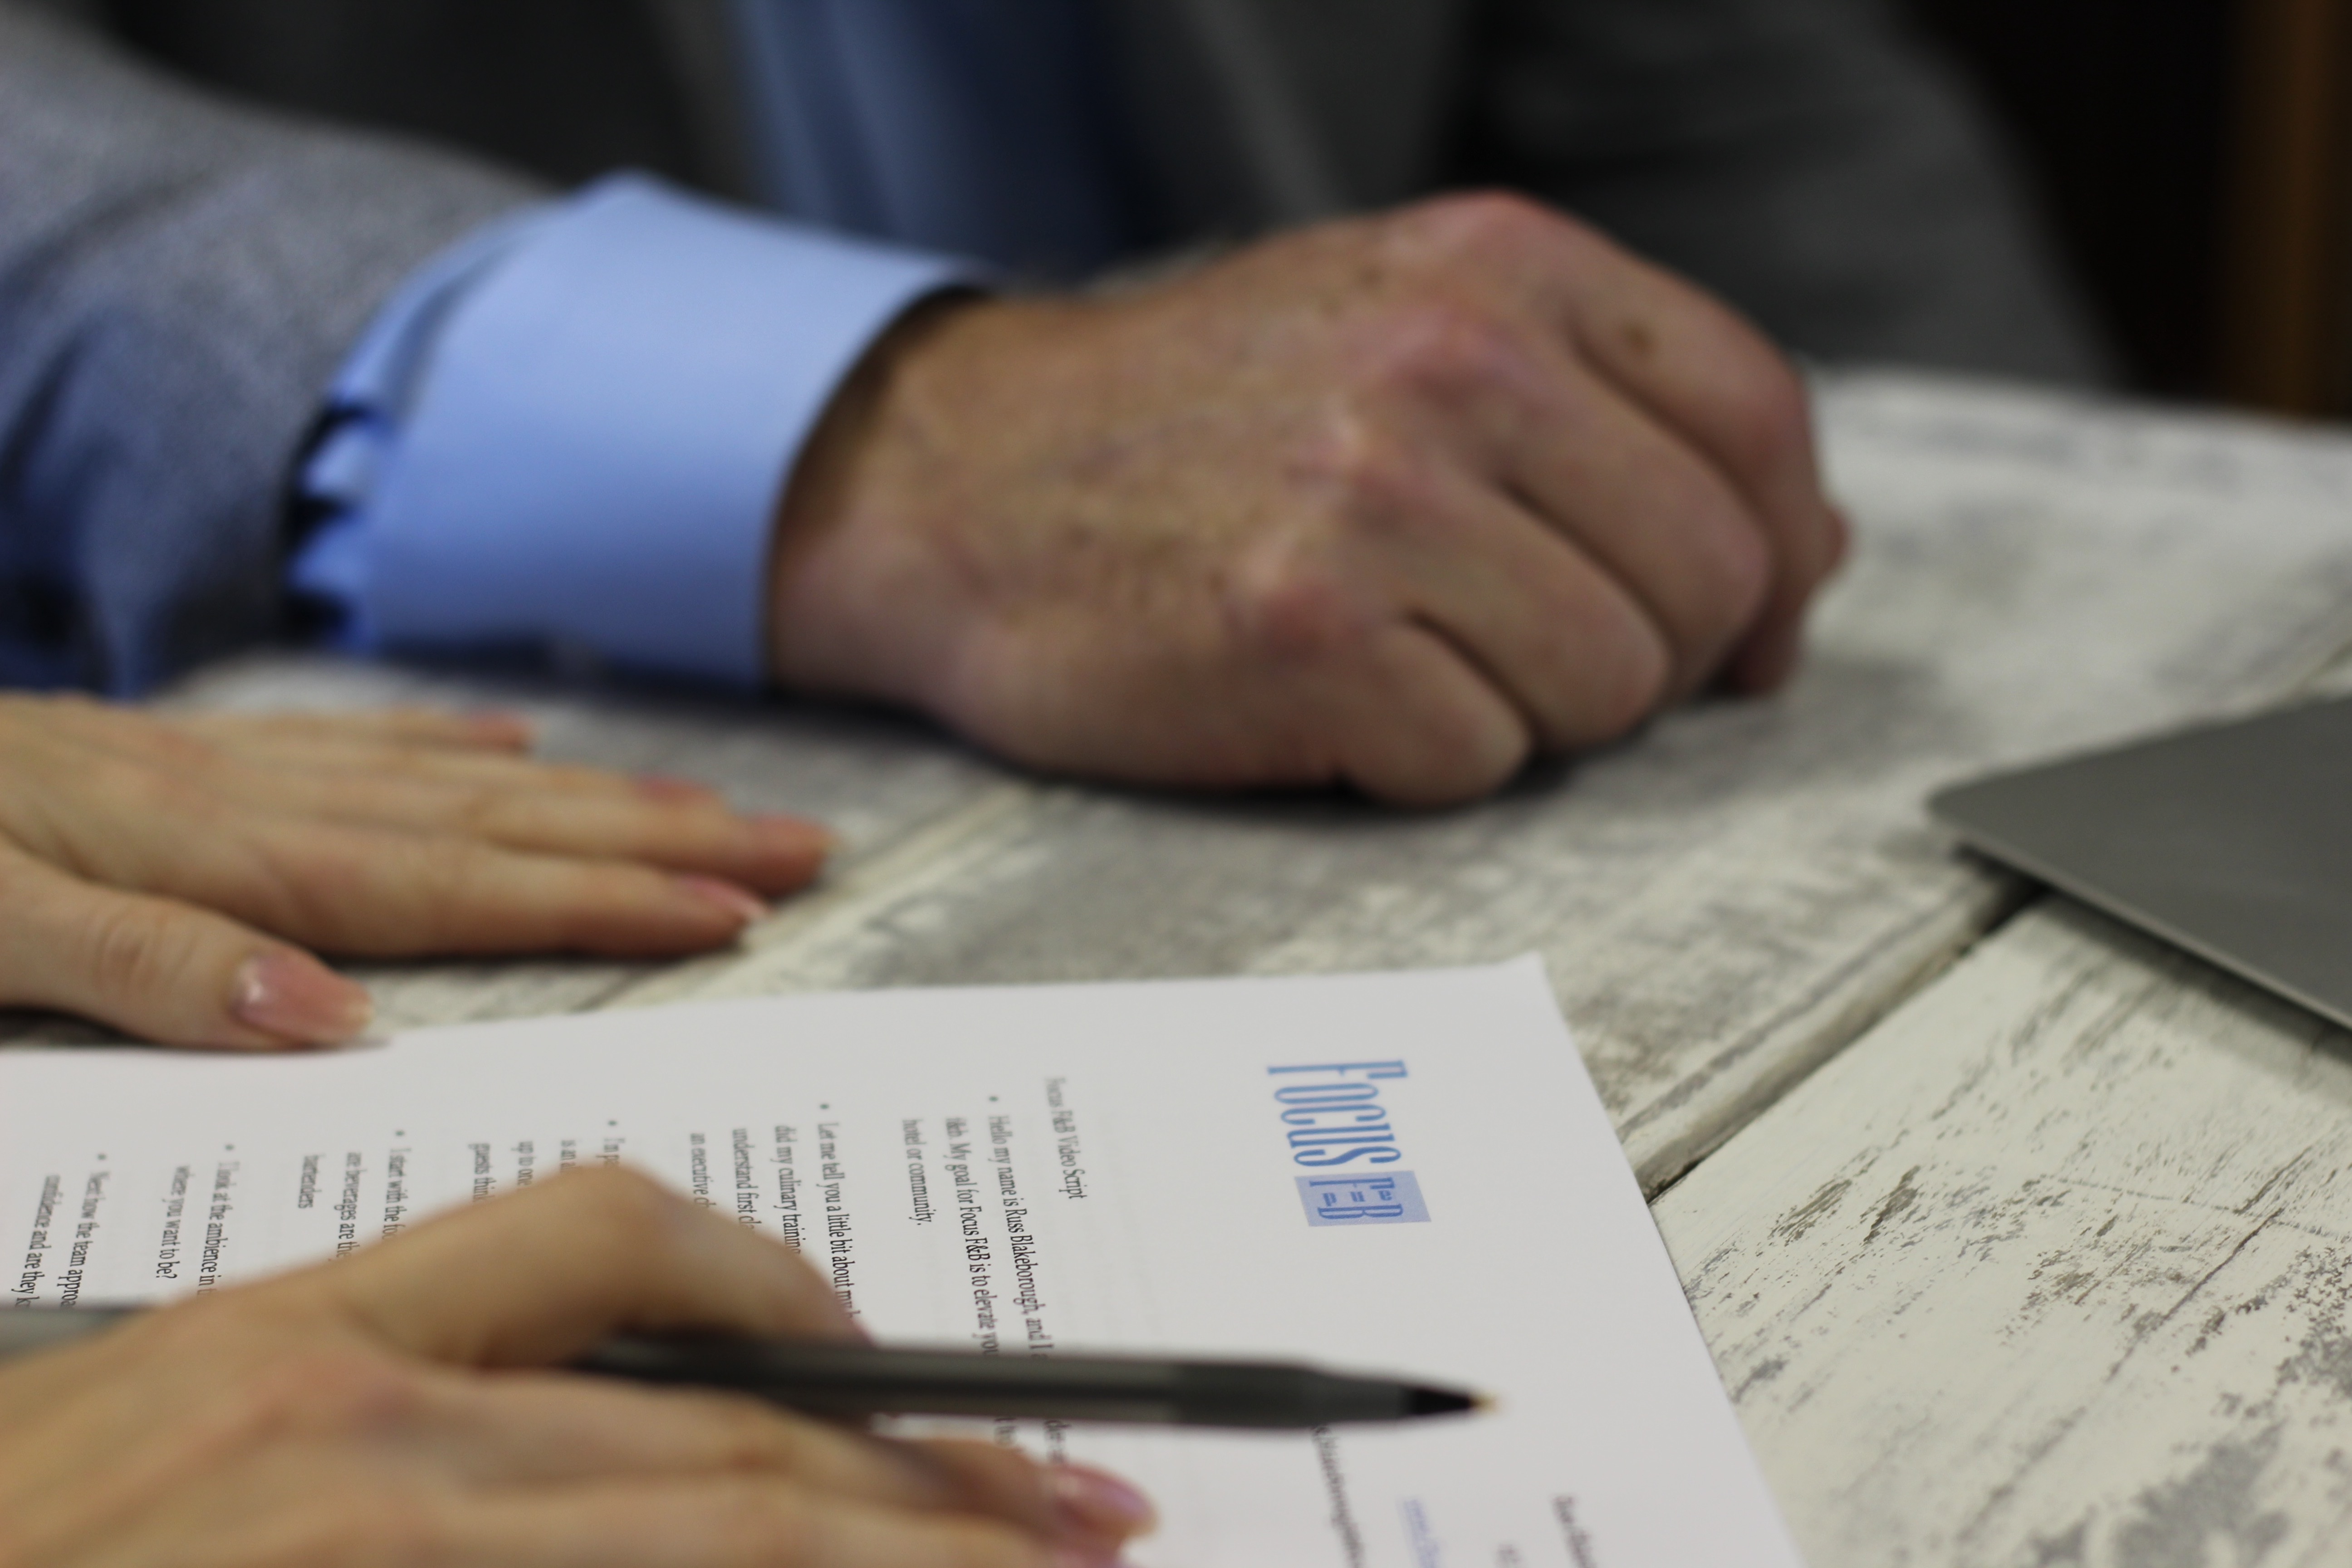
writing, hand, meeting, close up, brand, contract, design, hands, handwriting, calligraphy, document